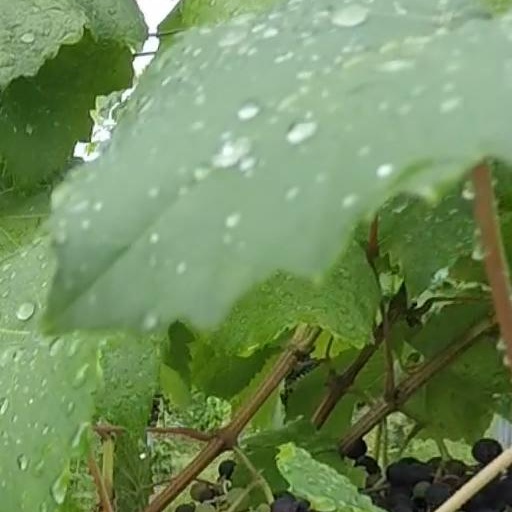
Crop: grape